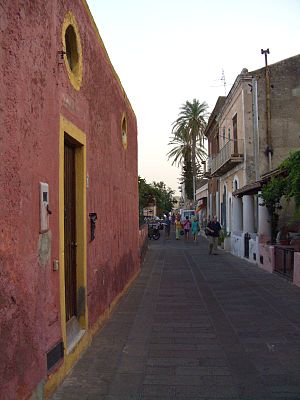
Salina
Byen Santa Marina på Salina
Salina er den næststørste af øerne i øgruppen Æoliske øer nord for Sicilien. Øen har et areal på ca. 27 km², og et befolkningstal på ca. 2.300 indbyggere fordelt på de tre byer Santa Marina, Malfa og Leni, der udgør tre selvstændige kommuner. Øen har færgeforbindelse til Milazzo på Sicilien og til de øvrige øer i øgruppen.